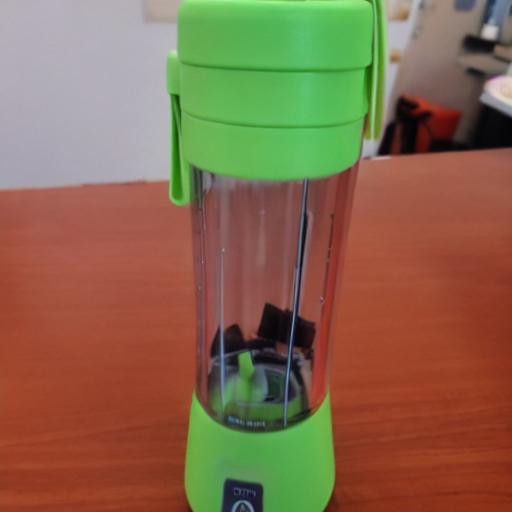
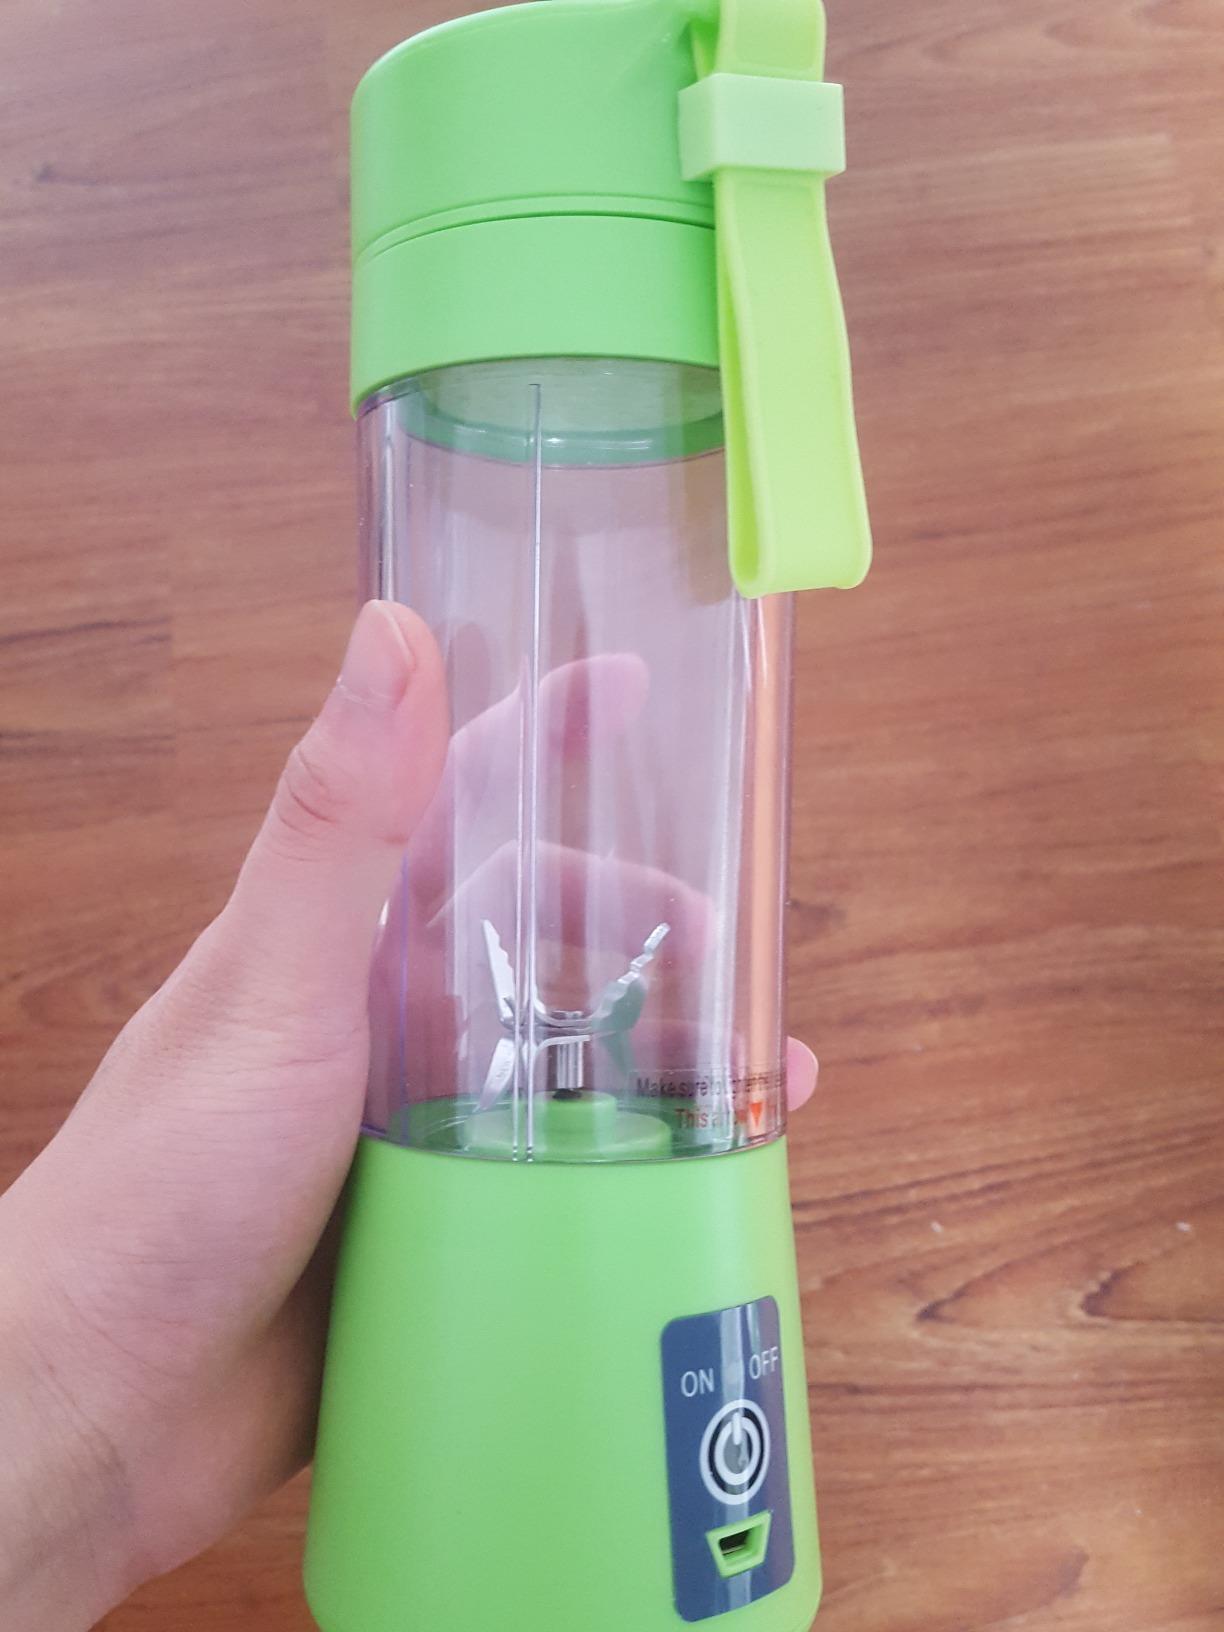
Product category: items_blender
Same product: no